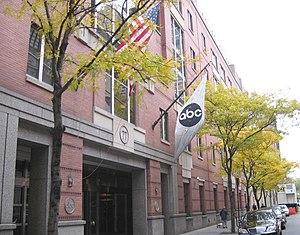
L'American Broadcasting Company est un groupe audiovisuel américain qui comprend un réseau de télévision, dont la chaîne de télévision généraliste du même nom, plusieurs chaînes thématiques et différentes sociétés de production et de distribution. Durant son histoire et à la faveur d'opérations financières, ABC s'était diversifié dans la presse, l'édition, l'exploitation de salles de cinéma et la cinématographie. Plusieurs de ces activités ont été revendues et, depuis 2007 avec la vente d'ABC Radio à Citadel Broadcasting, ABC a réduit ses activités autour de la télévision.
ABC News est le département de l'information du réseau de télévision américain American Broadcasting Company. Il produit et réalise les différentes émissions d'information de la chaîne, dont son programme phare World News with Diane Sawyer, la matinale Good Morning America, le bulletin de la nuit Nightline, les magazines Primetime et 20/20, et la matinale du dimanche This Week with Christiane Amanpour. Il réalise également ABC's Newsmagazine et le programme d'information World News Now.
WABC-TV ou Channel 7 est l'une des stations phares du réseau ABCdes États-Unis. Elle est située à New York. C'est l'une des chaînes détenue et exploitée par ABC et des plus connues avec le succès de Eyewitness News et de la matinale Live with Regis and Kelly diffusée à l'échelle nationale en syndication par Disney-ABC Domestic Television.